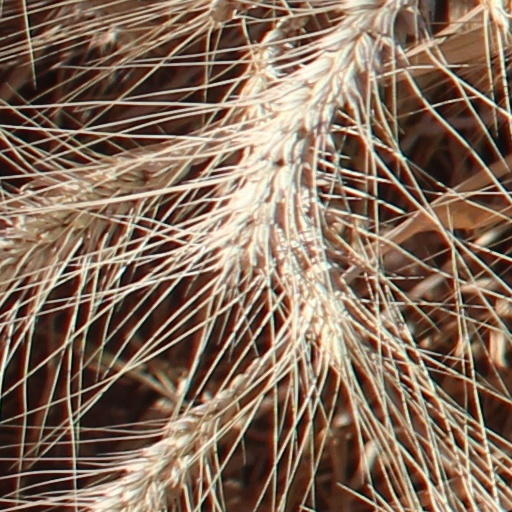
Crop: wheat